East Germany

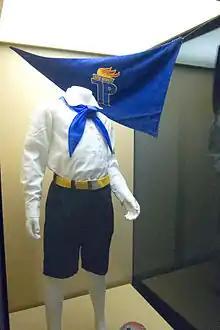
Ernst Thälmann Pioneer Organisation uniform

In the early 1970s, the ('Eastern Policy') of "Change Through Rapprochement" of the pragmatic government of FRG Chancellor Willy Brandt, established normal diplomatic relations with the Eastern Bloc states. This policy saw the Treaty of Moscow (August 1970), the Treaty of Warsaw (December 1970), the Four Power Agreement on Berlin (September 1971), the Transit Agreement (May 1972), and the Basic Treaty (December 1972), which relinquished any separate claims to an exclusive mandate over Germany as a whole and established normal relations between the two Germanies. Both countries were admitted into the United Nations on 18 September 1973. This also increased the number of countries recognizing East Germany to 55, including the US, UK and France, though these three still refused to recognize East Berlin as the capital, and insisted on a specific provision in the UN resolution accepting the two Germanies into the UN to that effect. Following the Ostpolitik, West Germany viewed East Germany as a "de facto" government within a single German nation and a "de jure" state organisation of parts of Germany outside the Federal Republic. The Federal Republic continued to maintain that it could not within its own structures recognize the GDR "de jure" as a sovereign state under international law; but it fully acknowledged that, within the structures of international law, the GDR was an independent sovereign state. By distinction, West Germany then viewed itself as being within its own boundaries, not only the "de facto" and "de jure" government, but also the sole "de jure" legitimate representative of a dormant "Germany as whole". The two German governments each relinquished any claim to represent the other internationally, which they acknowledged as necessarily implying a mutual recognition of each other as both capable of representing their own populations "de jure" in participating in international bodies and agreements, such as the United Nations and the Helsinki Final Act.